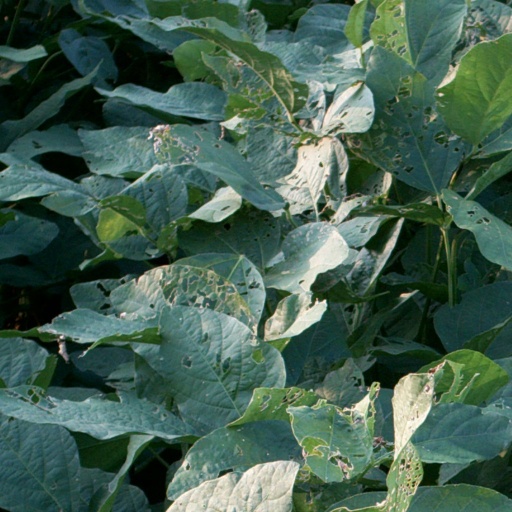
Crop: soybean